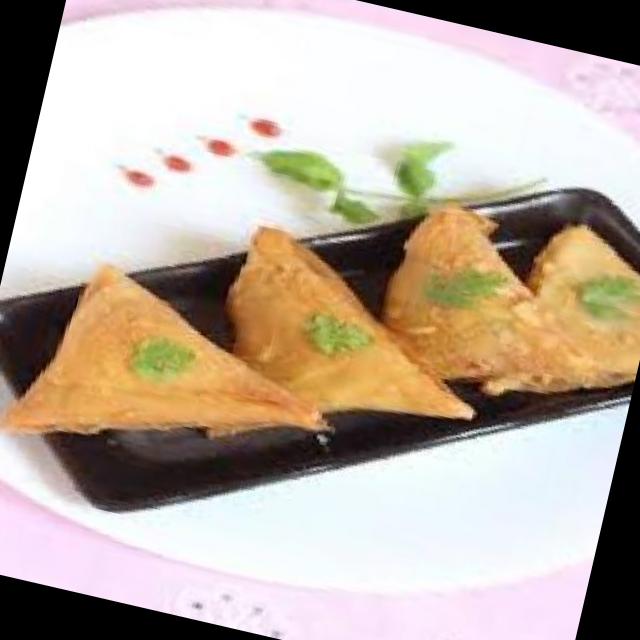
Dish: samosa